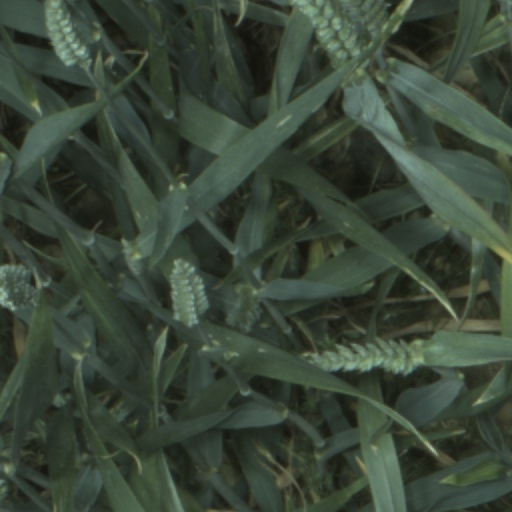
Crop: wheat